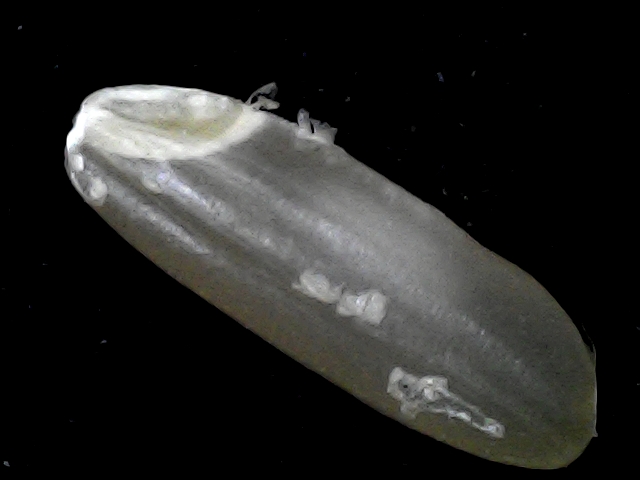
Rice variety: BR23